Bill Yearby

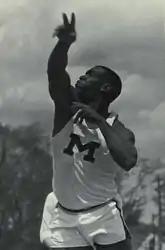
Yearby competes for Michigan's track and field team.

Yearby was born in Birmingham, Alabama, in 1944. He moved to Detroit as a child and attended Detroit's Eastern High School, where he was the Class A state champion in the shot put in 1962.